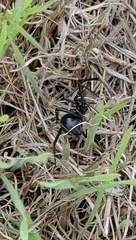
Species: Lactrodectus_hesperus